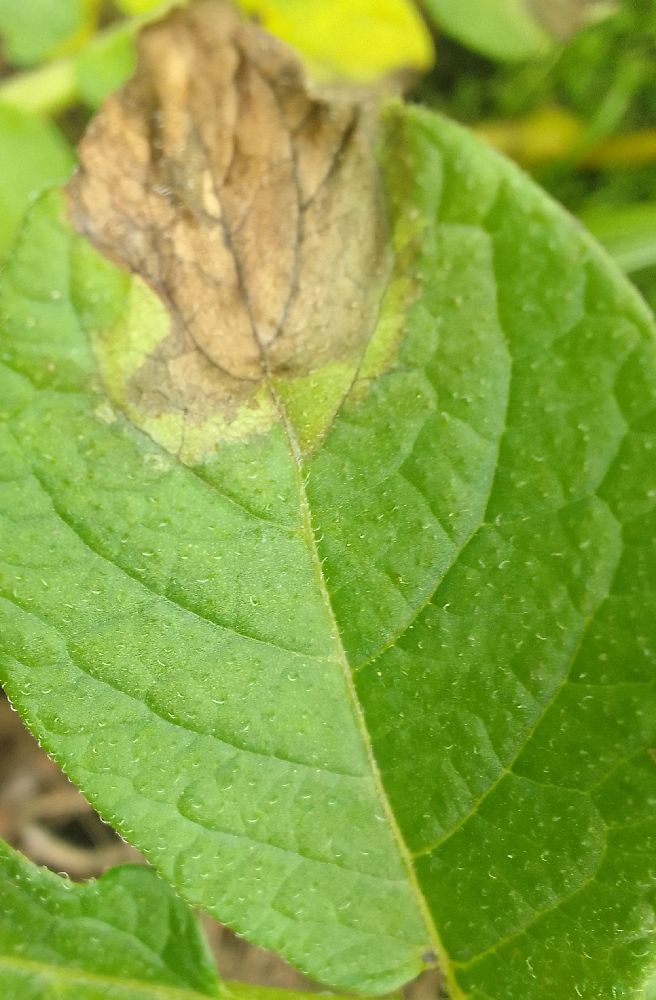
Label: Late blight